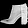
Label: Ankle boot